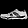
Label: Sneaker